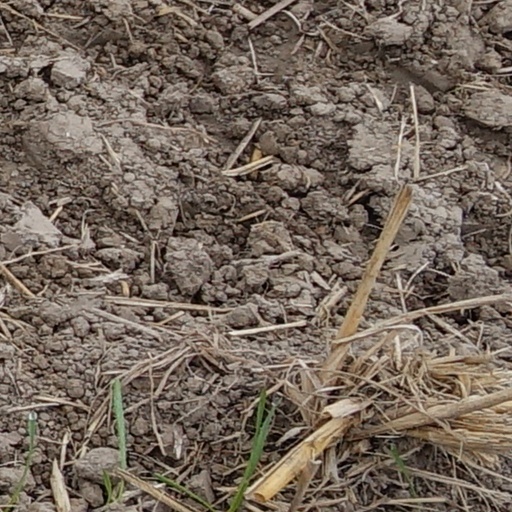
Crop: wheat